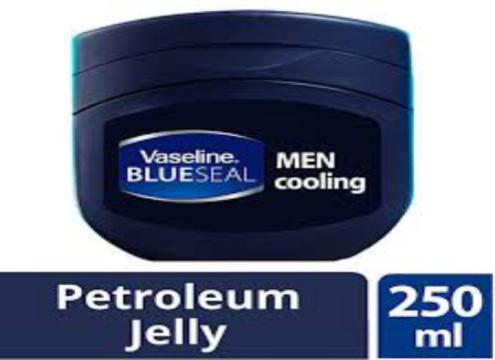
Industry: Necessities